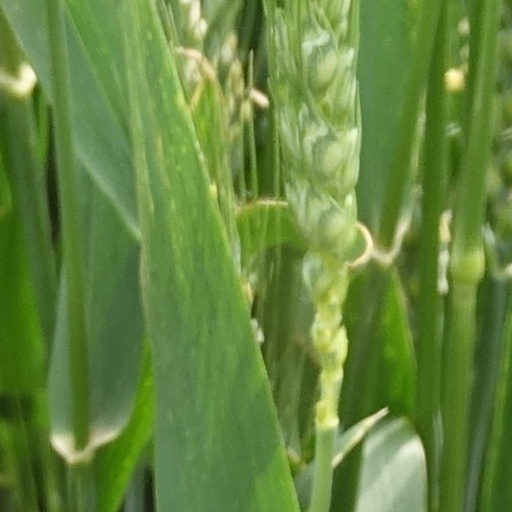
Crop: wheat